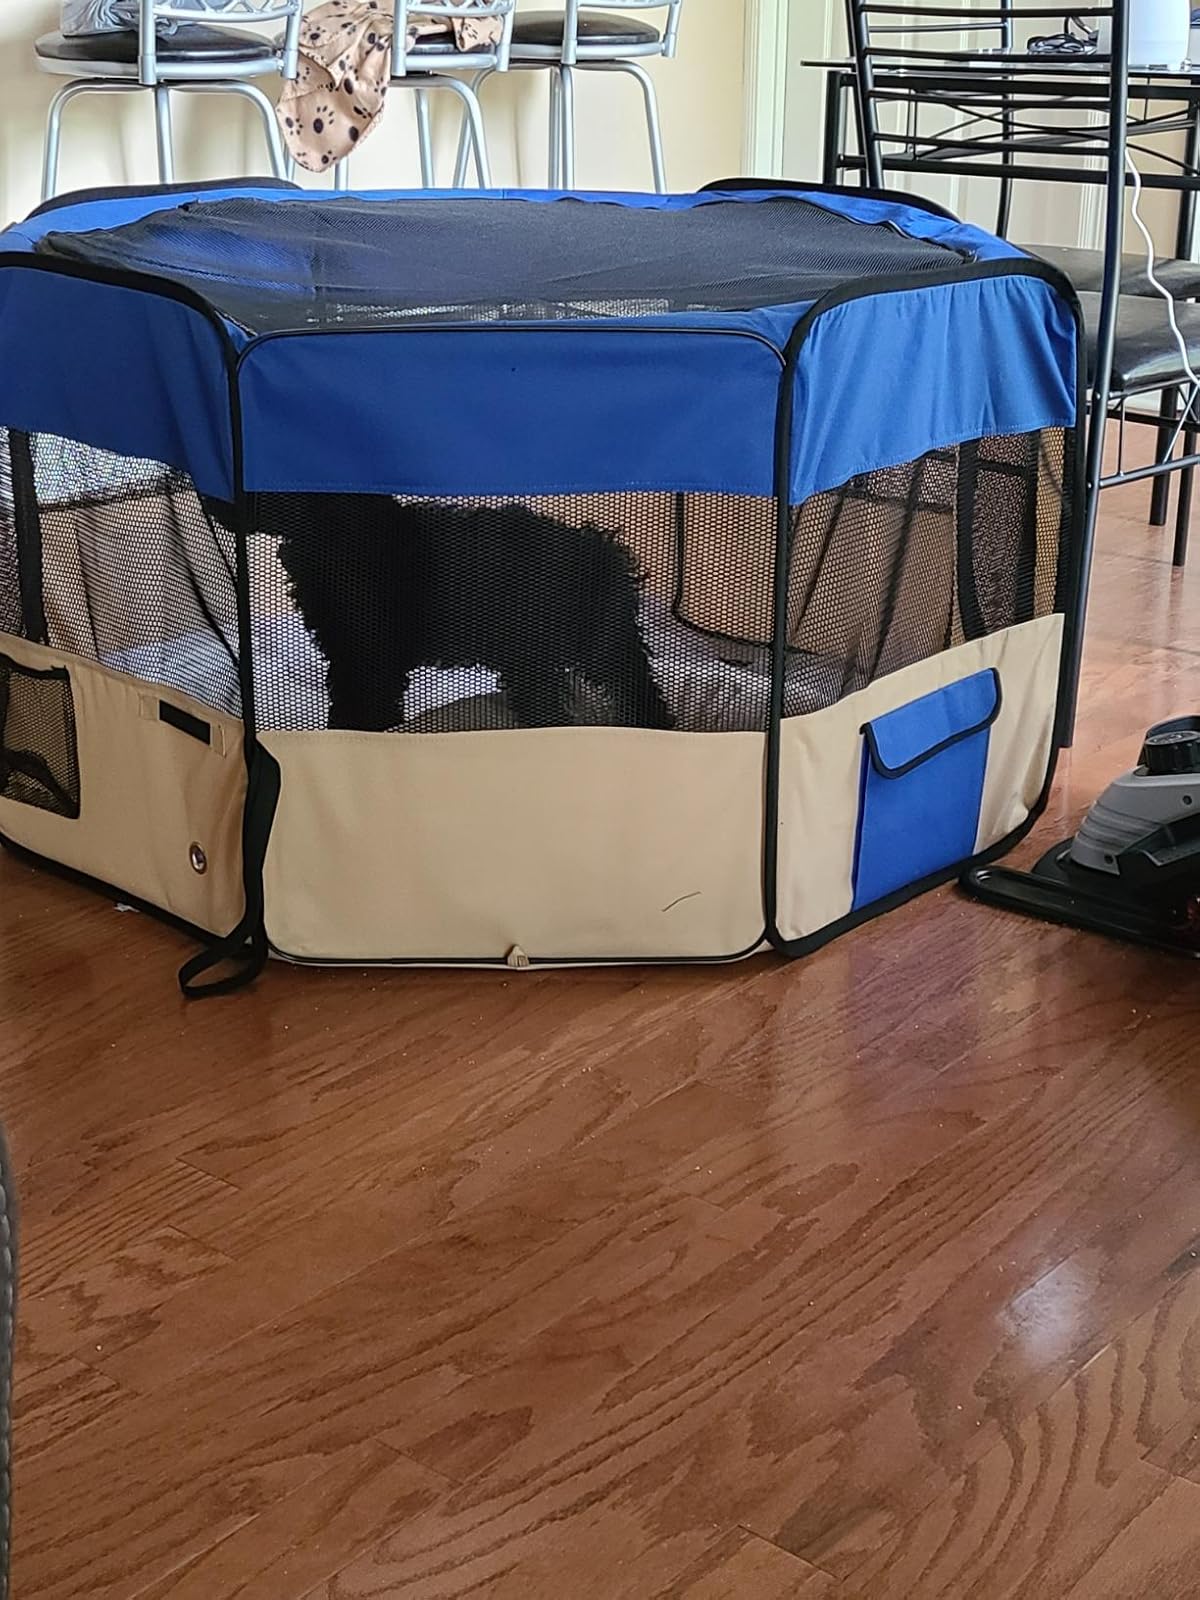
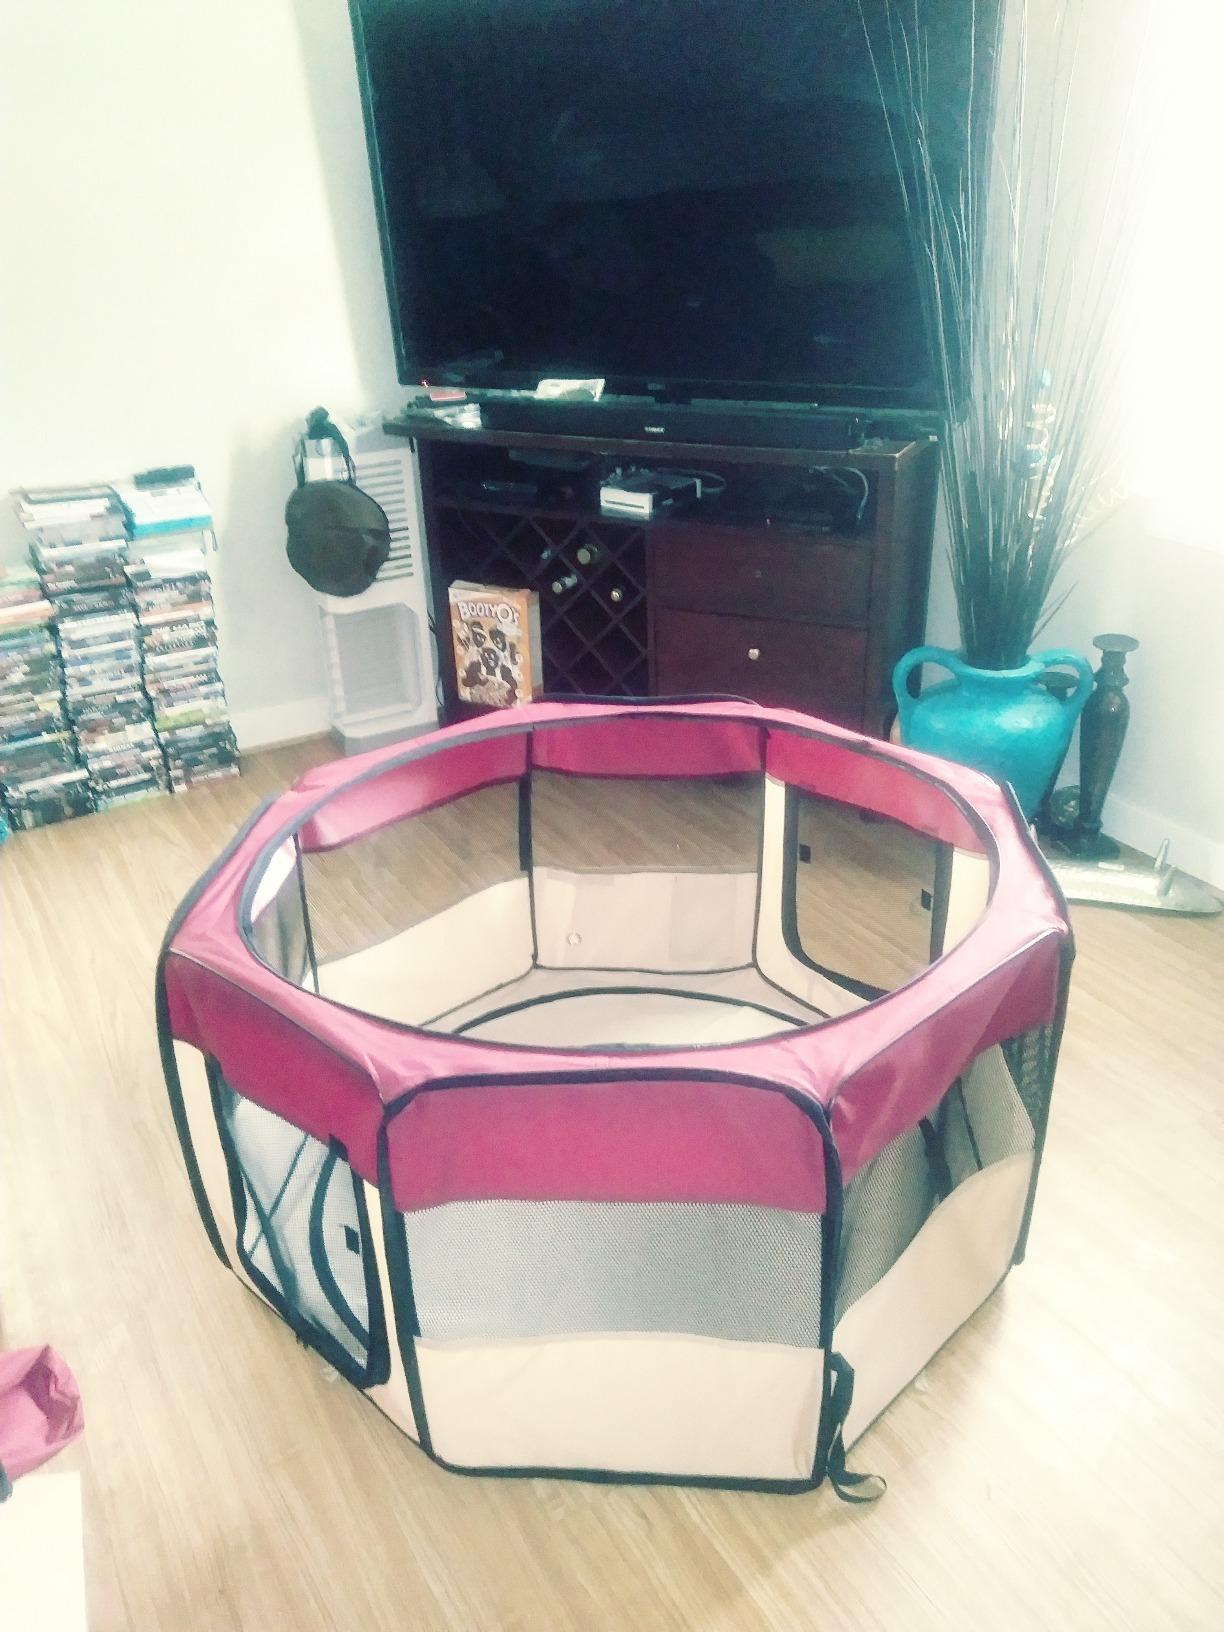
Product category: items_kennel
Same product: no